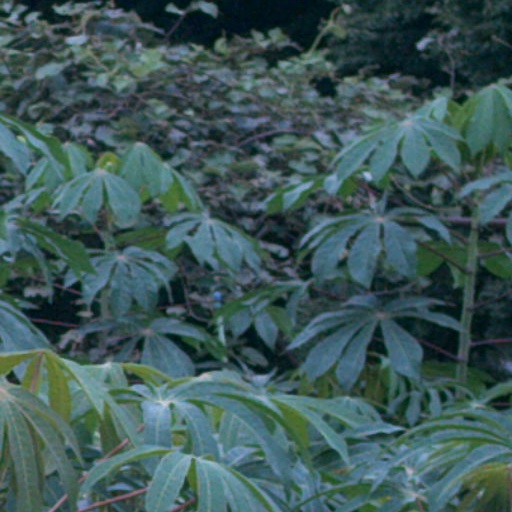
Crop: cassava